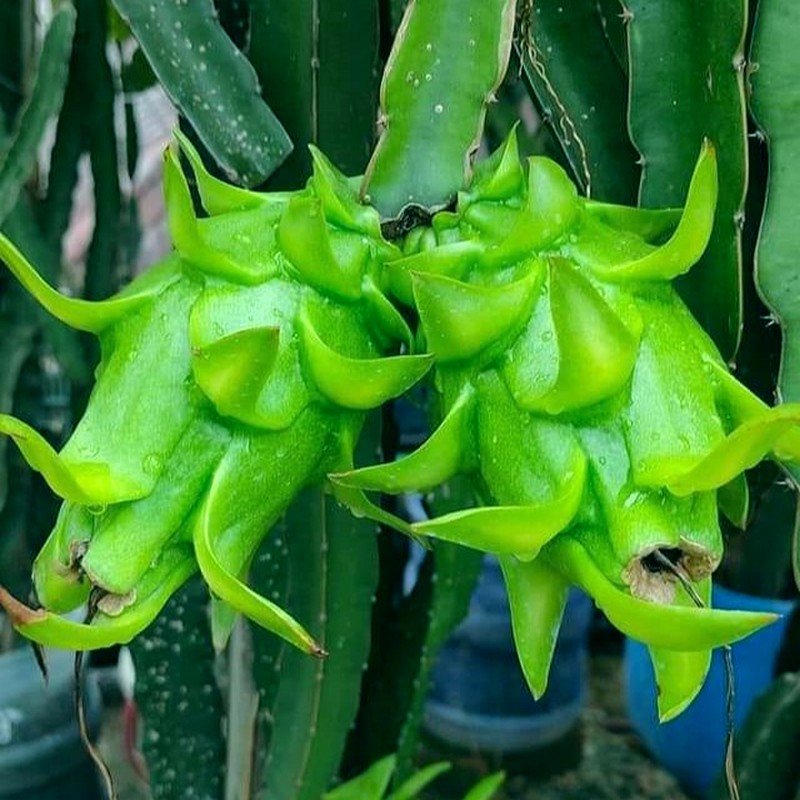
Label: Immature Dragon Fruit